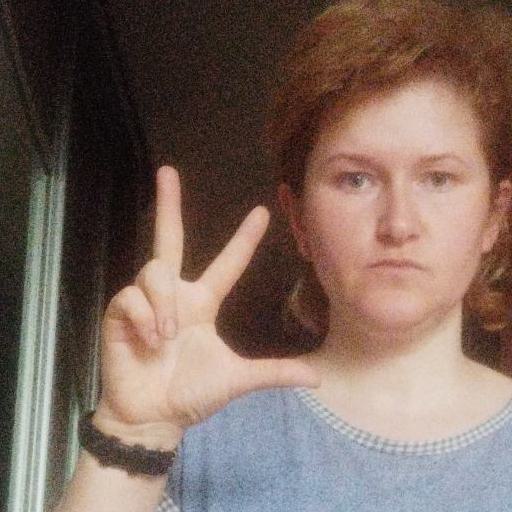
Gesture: three2